TMEM241

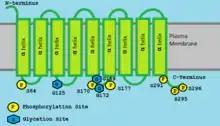
TMEM241 Isoform 1 Post translational modification sites

TMEM241 is predicted to undergo various phosphorylations, glycation, palmitoylation. For example, TMEM241 isoform 1 has a phosphorylation sites on S6, 64, 170, 177, 291, 295 and 296; glycation sites on K125, 169 and 172; palmitoylation sites on C13, 15, 221.